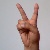
The image shows a hand gesture representing the letter 'V' in Indian Sign Language.